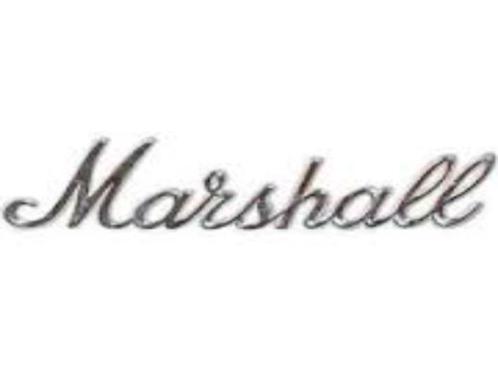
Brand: marshal
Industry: Necessities